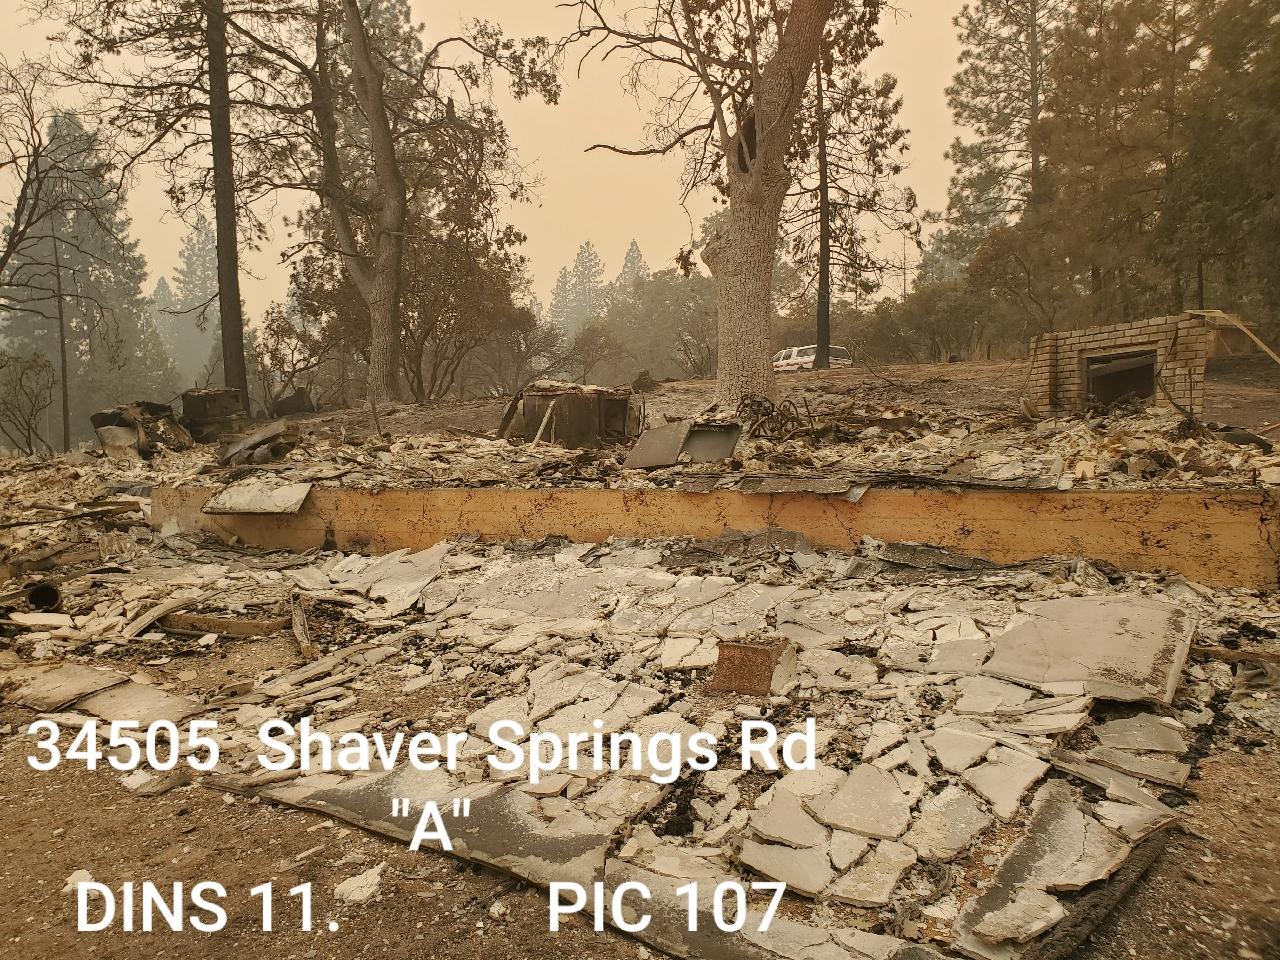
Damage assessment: destroyed